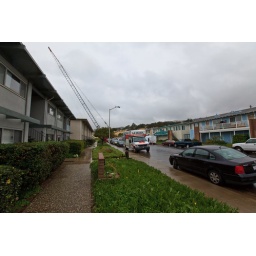
Lull in the moving frenzy, crande standing ready over the dog park